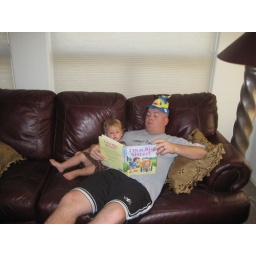
Daddy in a fish hat